Renaissance of the 12th century

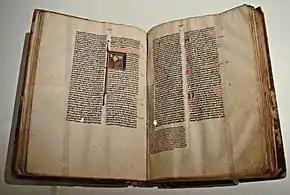
Al-Razi's "Recueil des traités de médecine" translated by Gerard of Cremona, from the second half of the 13th century.

The translation of texts from other cultures, especially ancient Greek works, was an important aspect of both this Twelfth-Century Renaissance and the later Renaissance of the 15th century. It is inaccurate, however, to say that the relevant difference was that Latin scholars of the earlier period focused almost entirely on translating and studying Greek and Arabic works of natural science, philosophy and mathematics, while the later Renaissance focused on literary and historical texts, since some of the most significant Greek translations of the 15th century were those by Mauricio Ficino, including several works of Plato and Neoplatonist authors, as well as a highly significant translation of the "Corpus Hermeticum". These were works of Pythagorean and Platonic spirituality and philosophy of far more importance to later philosophical and religious debate than the translations of the 12th century.